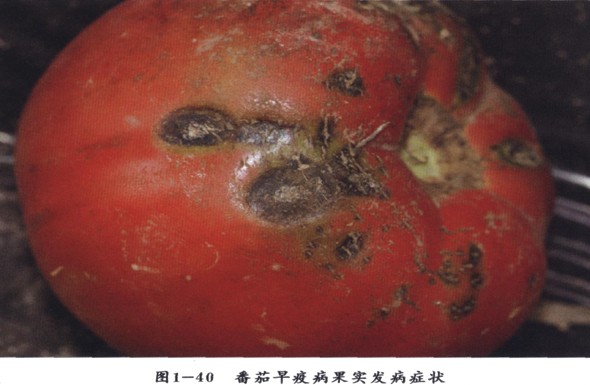
Plant: Tomato
Disease: tomato early blight